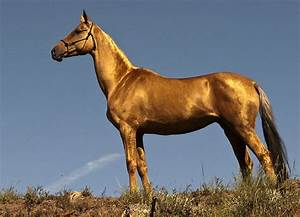
Label: cavallo